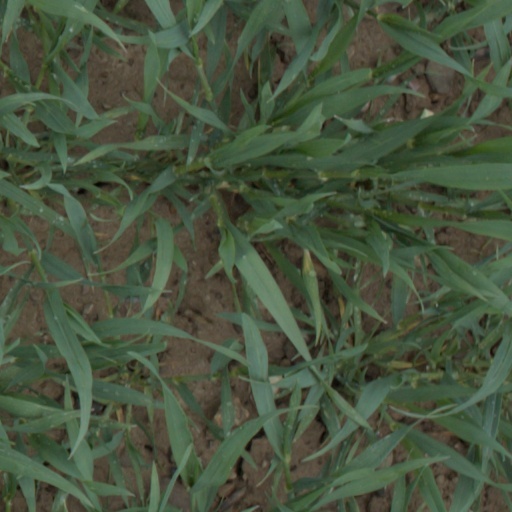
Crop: wheat